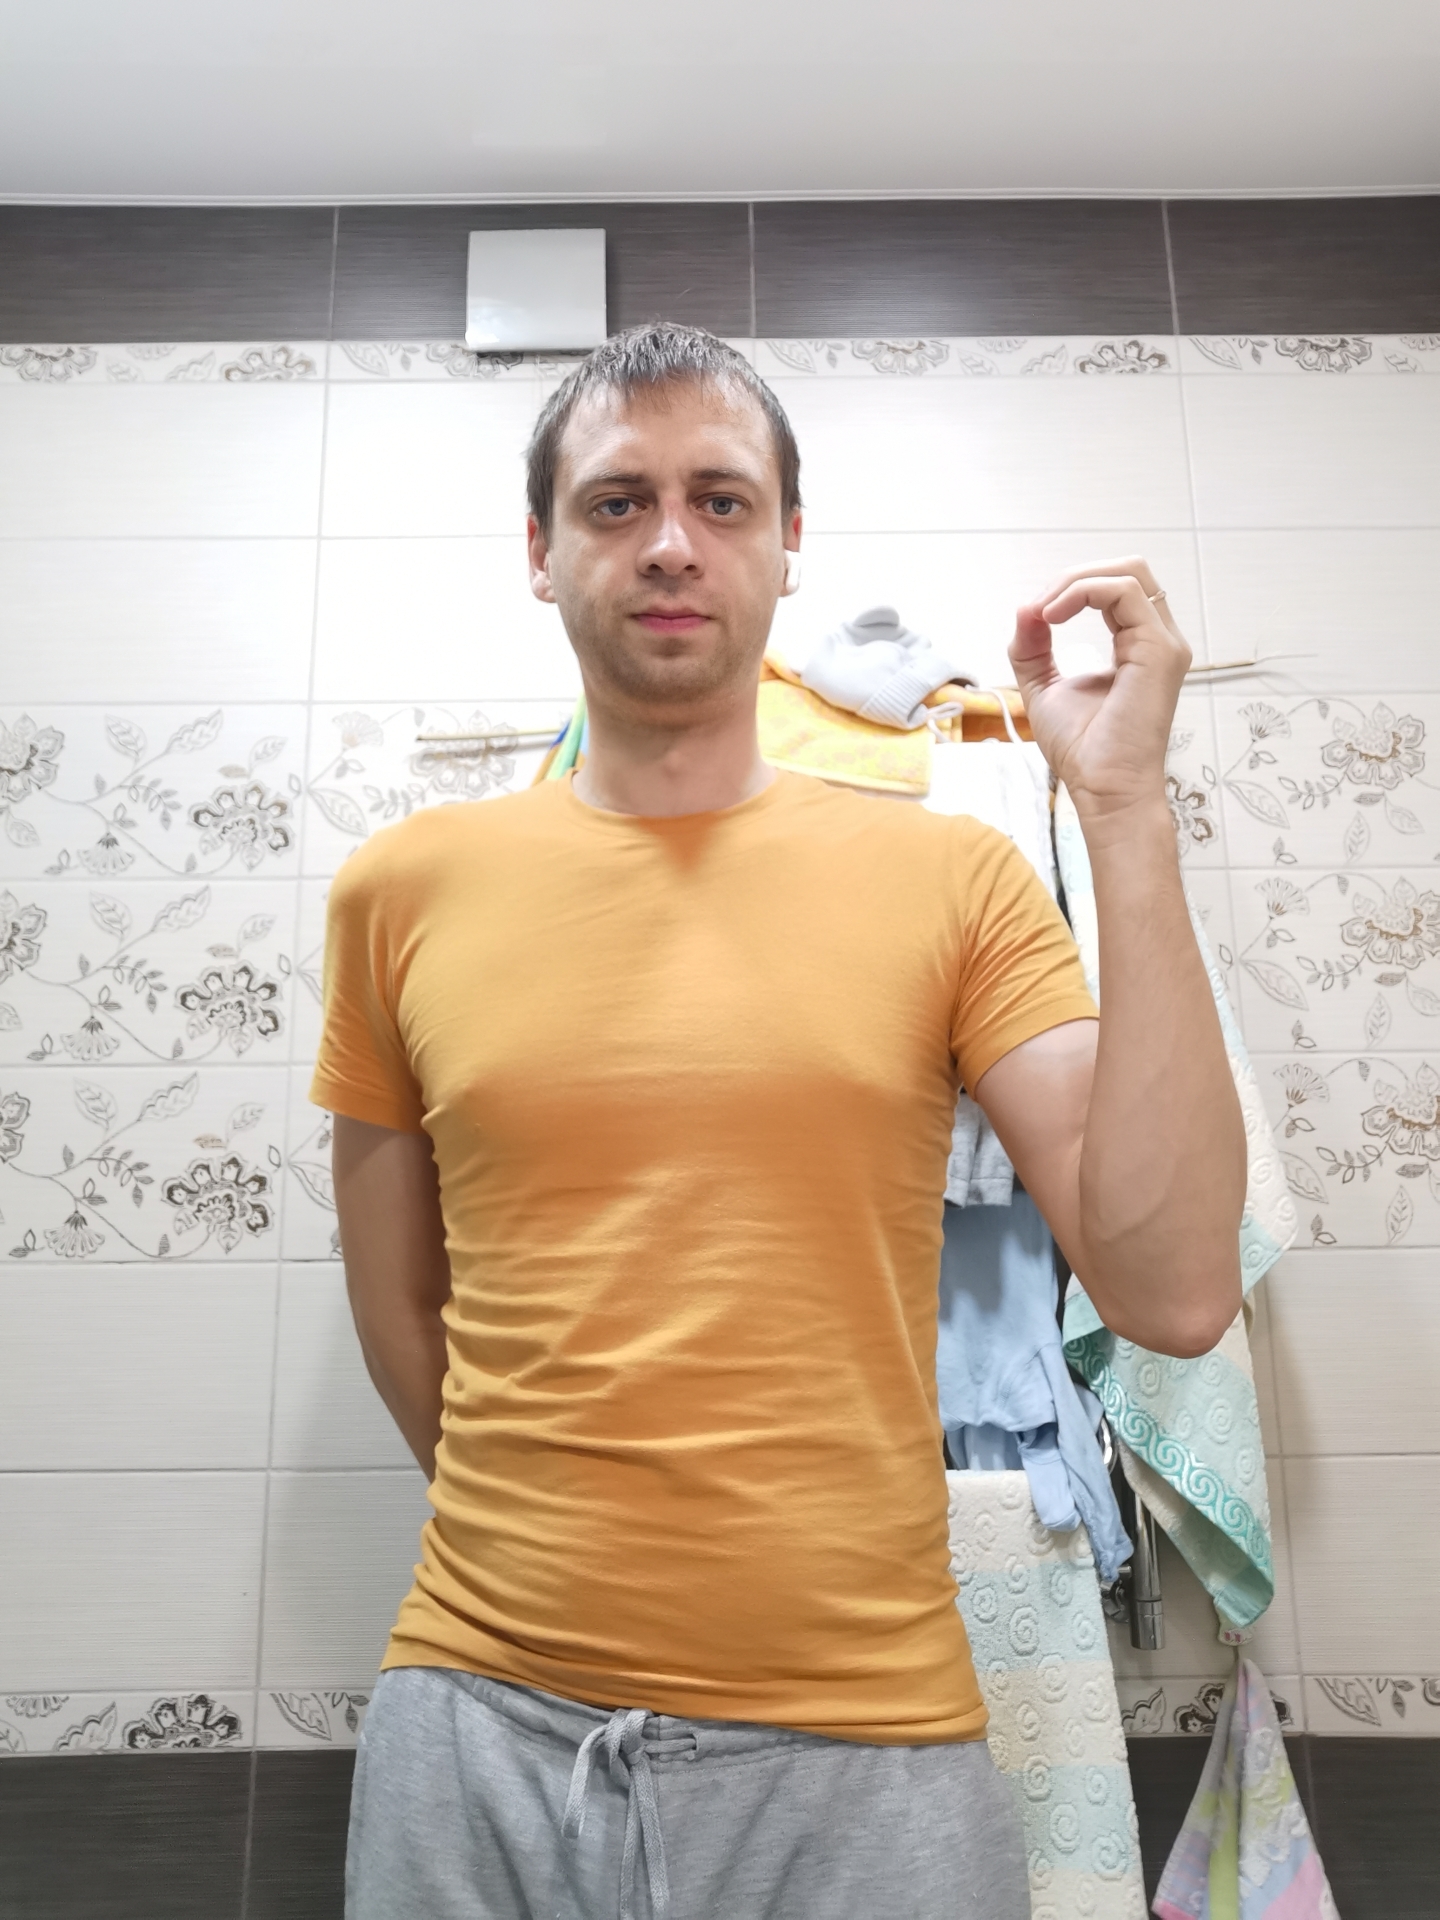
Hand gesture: grip